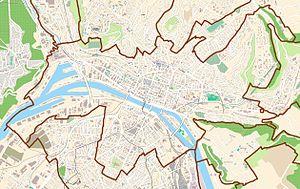
Carte de Rouen, France This map was created from OpenStreetMap project data, collected by the community. This map may be incomplete, and may contain errors. Don't rely solely on it for navigation.
L'église Saint-Gervais située place Saint-Gervais et rue Claude-Groulard à Rouen, a été construite entre 1868 et 1874, l'architecte en était Martin Pierre.
La tour de la Pucelle, appelée aussi Tour devers les Champs, est une tour située à Rouen, en France.
La rue Alsace-Lorraine est une des principales artères de la rive droite de Rouen.
La gare de Rouen-Rive Gauche ou gare de Rouen-Saint-Sever est une gare ferroviaire française désaffectée située sur la rive gauche de Rouen, dans le quartier Saint-Sever.
Le quartier Saint-Sever est un quartier de la rive gauche de Rouen. Il s'organise notamment autour de l'église Saint-Sever et du centre commercial Saint-Sever.